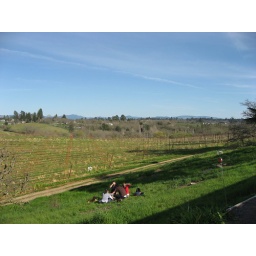
People by the winery, by the tree and far away from the chickens